Woodside, Queens

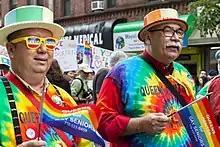
Senior participants at the Queens 2018 Pride Parade

reasons. In the inaugural year of 2000, the parade attracted over 70 groups of people, including the Korean community honoring the important role that Irish nuns had played in their education, Chilean folk musicians honoring Bernardo O' Higgins, the founding father and first president of Chile, and the son of an Irish immigrant, children and their puppets, the Sunny Side Drum Corps, and LGBT organizations. Many never imagined being a part of a tradition that didn't allow anything that distracted the Catholic expression. Woodside parade stands out because it welcomes anyone who wearing of green regardless of race, creed or sexual orientation. "The St. Patrick's parade is the most significant expression of Irish culture and celebration in this city, and the parade in Queens, for many of us, was a first-time experience. It was the first parade since the first St. Patrick's parade in New York City, which was in 1762, [that] was open and welcoming to all".